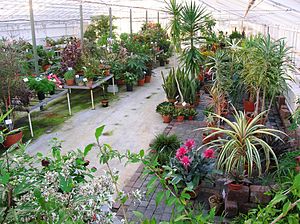
Hveragerði / Links
Et af de store drivhuse i Hveragerði
Hveragerði er en mindre by på Island, beliggende ca. 40 km øst for hovedstaden Reykjavík.